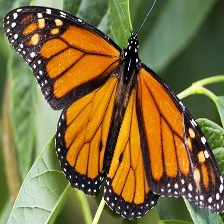
Species: MONARCH
Butterfly family (ImageNet category): monarch